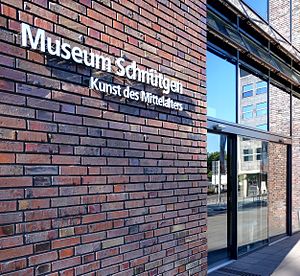
Museum Schnütgen
Indgangen til museet
"Museum Schnütgen er et museum i Köln, Tyskland for kristen religiøs kunst, hovedsageligt fra middelalderen, men dele af samlingen såsom tekstiler og print går fra antikken til moderne tid. I 1906 blev Alexander Schnütgens samling doneret til byen, og den fortsatte med at blive udvidet, så indtil indvielse af en ny bygning i 2010, var det kun omkring 10 % af de ca. 13.000 genstande, der kunne fremvises. I dag udstilles omkring 2.000 genstande på museet i det omkring 1.900 m² galleri med yderligere 1.300 m² til særudstillinger. Schnütgen var en katolsk præst og teolog som folk ifølge museets hjemmeside ""fortæller historier om hans nidkære og undertiden listige indsamlingstaktik"".